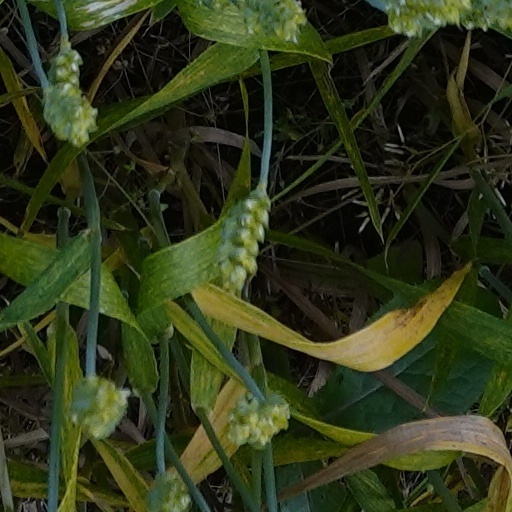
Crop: wheat